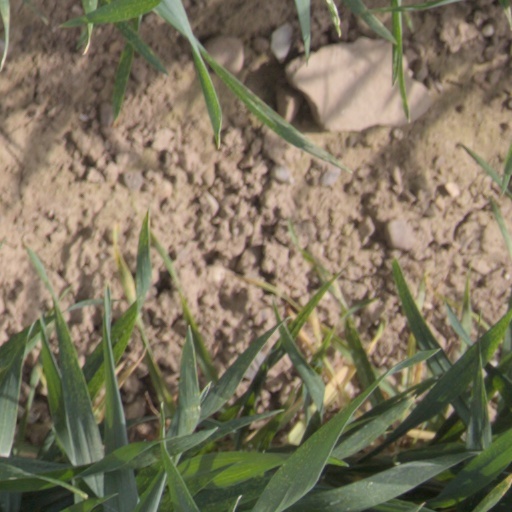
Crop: wheat